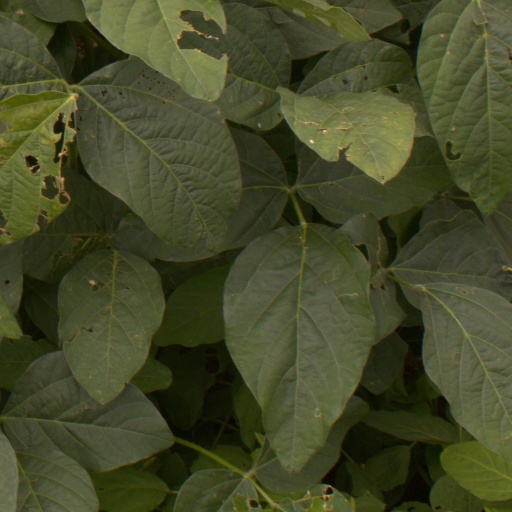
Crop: soybean